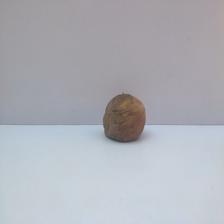
Size: Spoiled